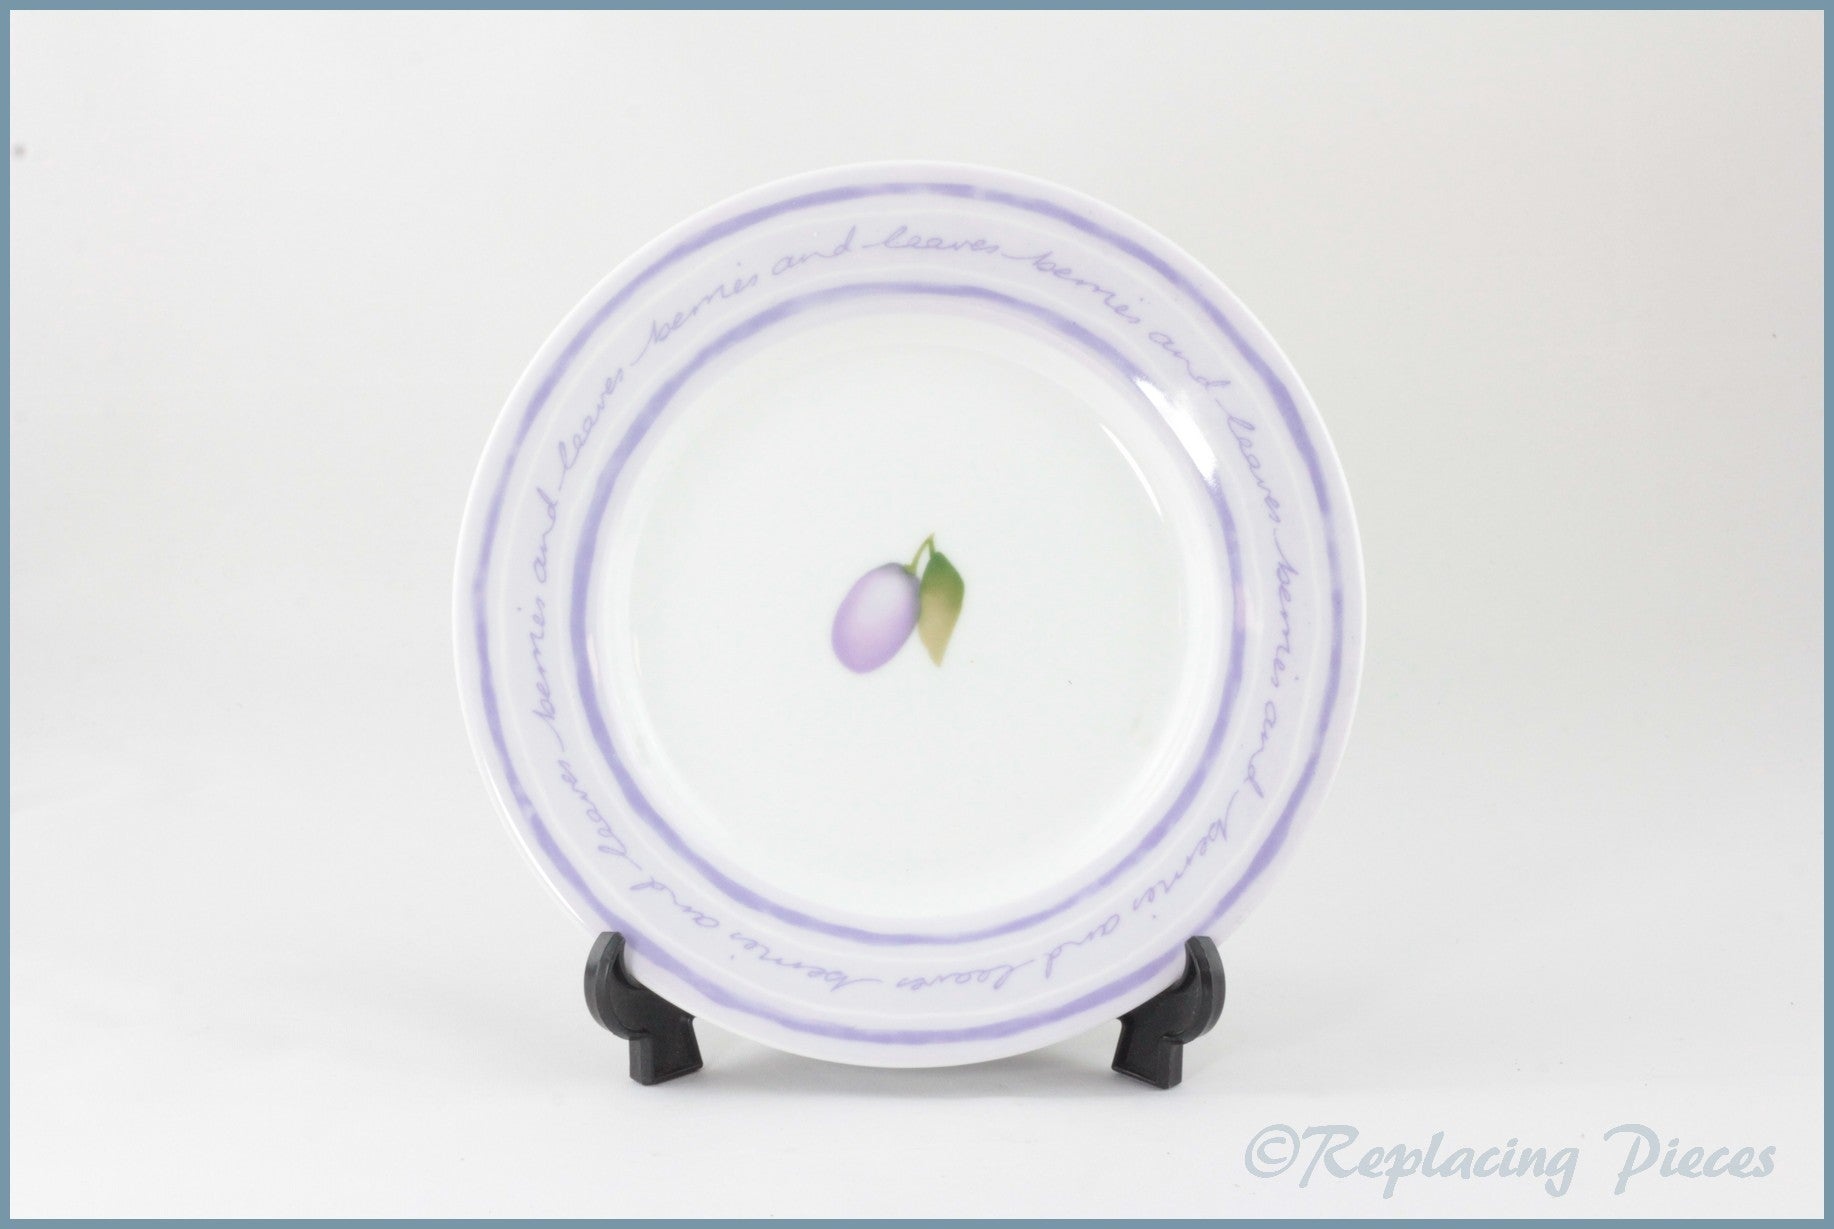
Marks & Spencer - Berries And Leaves - 6 1/2" Side Plate
Manufacturer Marks & Spencer Pattern Berries & Leaves Item Side Plate Size (diameter x height) 6 1/2" Condition Guide Premium - as new condition, no signs of use, with factory/retailers sticker - however NOT guaranteed to be unused Grade 1﻿ - minor wear/scratches from minimal use minor blemishes very minor gilt wear Grade 2 - general surface wear good factory marked seconds un-obvious glaze blemishes, i.e pitting/grit under glaze minor pattern faults minor age related clean surface crazing - giftware items ONLY
Brand: Replacing Pieces
Category: Home & Garden > Kitchen & Dining > Tableware > Dinnerware > Plates